Beatrice d'Este

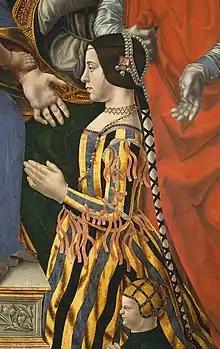
Beatrice with her son Ercole Massimiliano. Detail from the "Pala Sforzesca", ca. 1494–1495. Currently in the Pinacoteca di Brera, Milan.

The two sisters were however very different. In fact unlike Isabella, who felt resentment towards her daughters for being born female and placed the blame for their sex on her husband Francesco (who was in contrast very proud of his daughters), Beatrice was an exemplary and devoted mother, as shown in the tender letters sent to her mother Eleonora in which she described the good health and growth of the little Ercole.